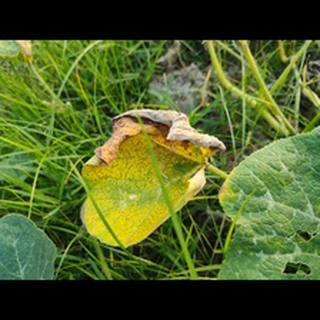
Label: pumpkin_downy_mildew